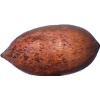
Label: nut_pecan